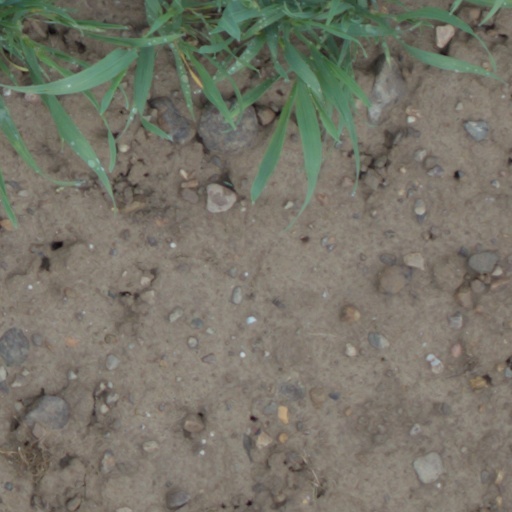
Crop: wheat